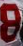
Number: 8